William F. Penn

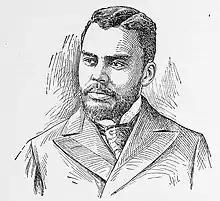
William Penn

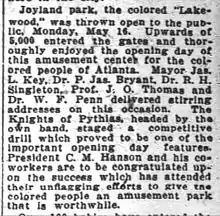
Mentioned as speaking at opening of Joyland Park

William Fletcher Penn (January 16, 1871 in New Glasgow, Amherst County, Virginia – May 31, 1934) was a prominent African-American medical doctor in Atlanta, Georgia and a founding member of the Atlanta Chapter of the National Association for the Advancement of Colored People (NAACP).